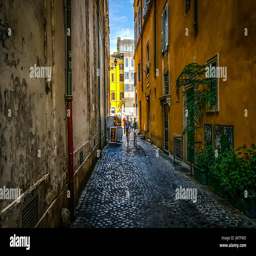
a couple holds hands as they walk through a back alley heading towards the sunlight and the active